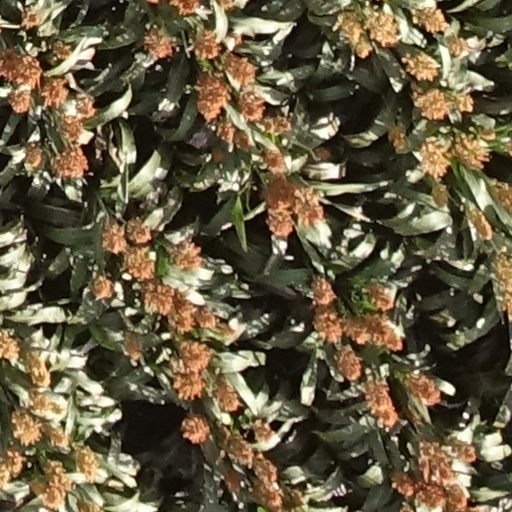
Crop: sorghum